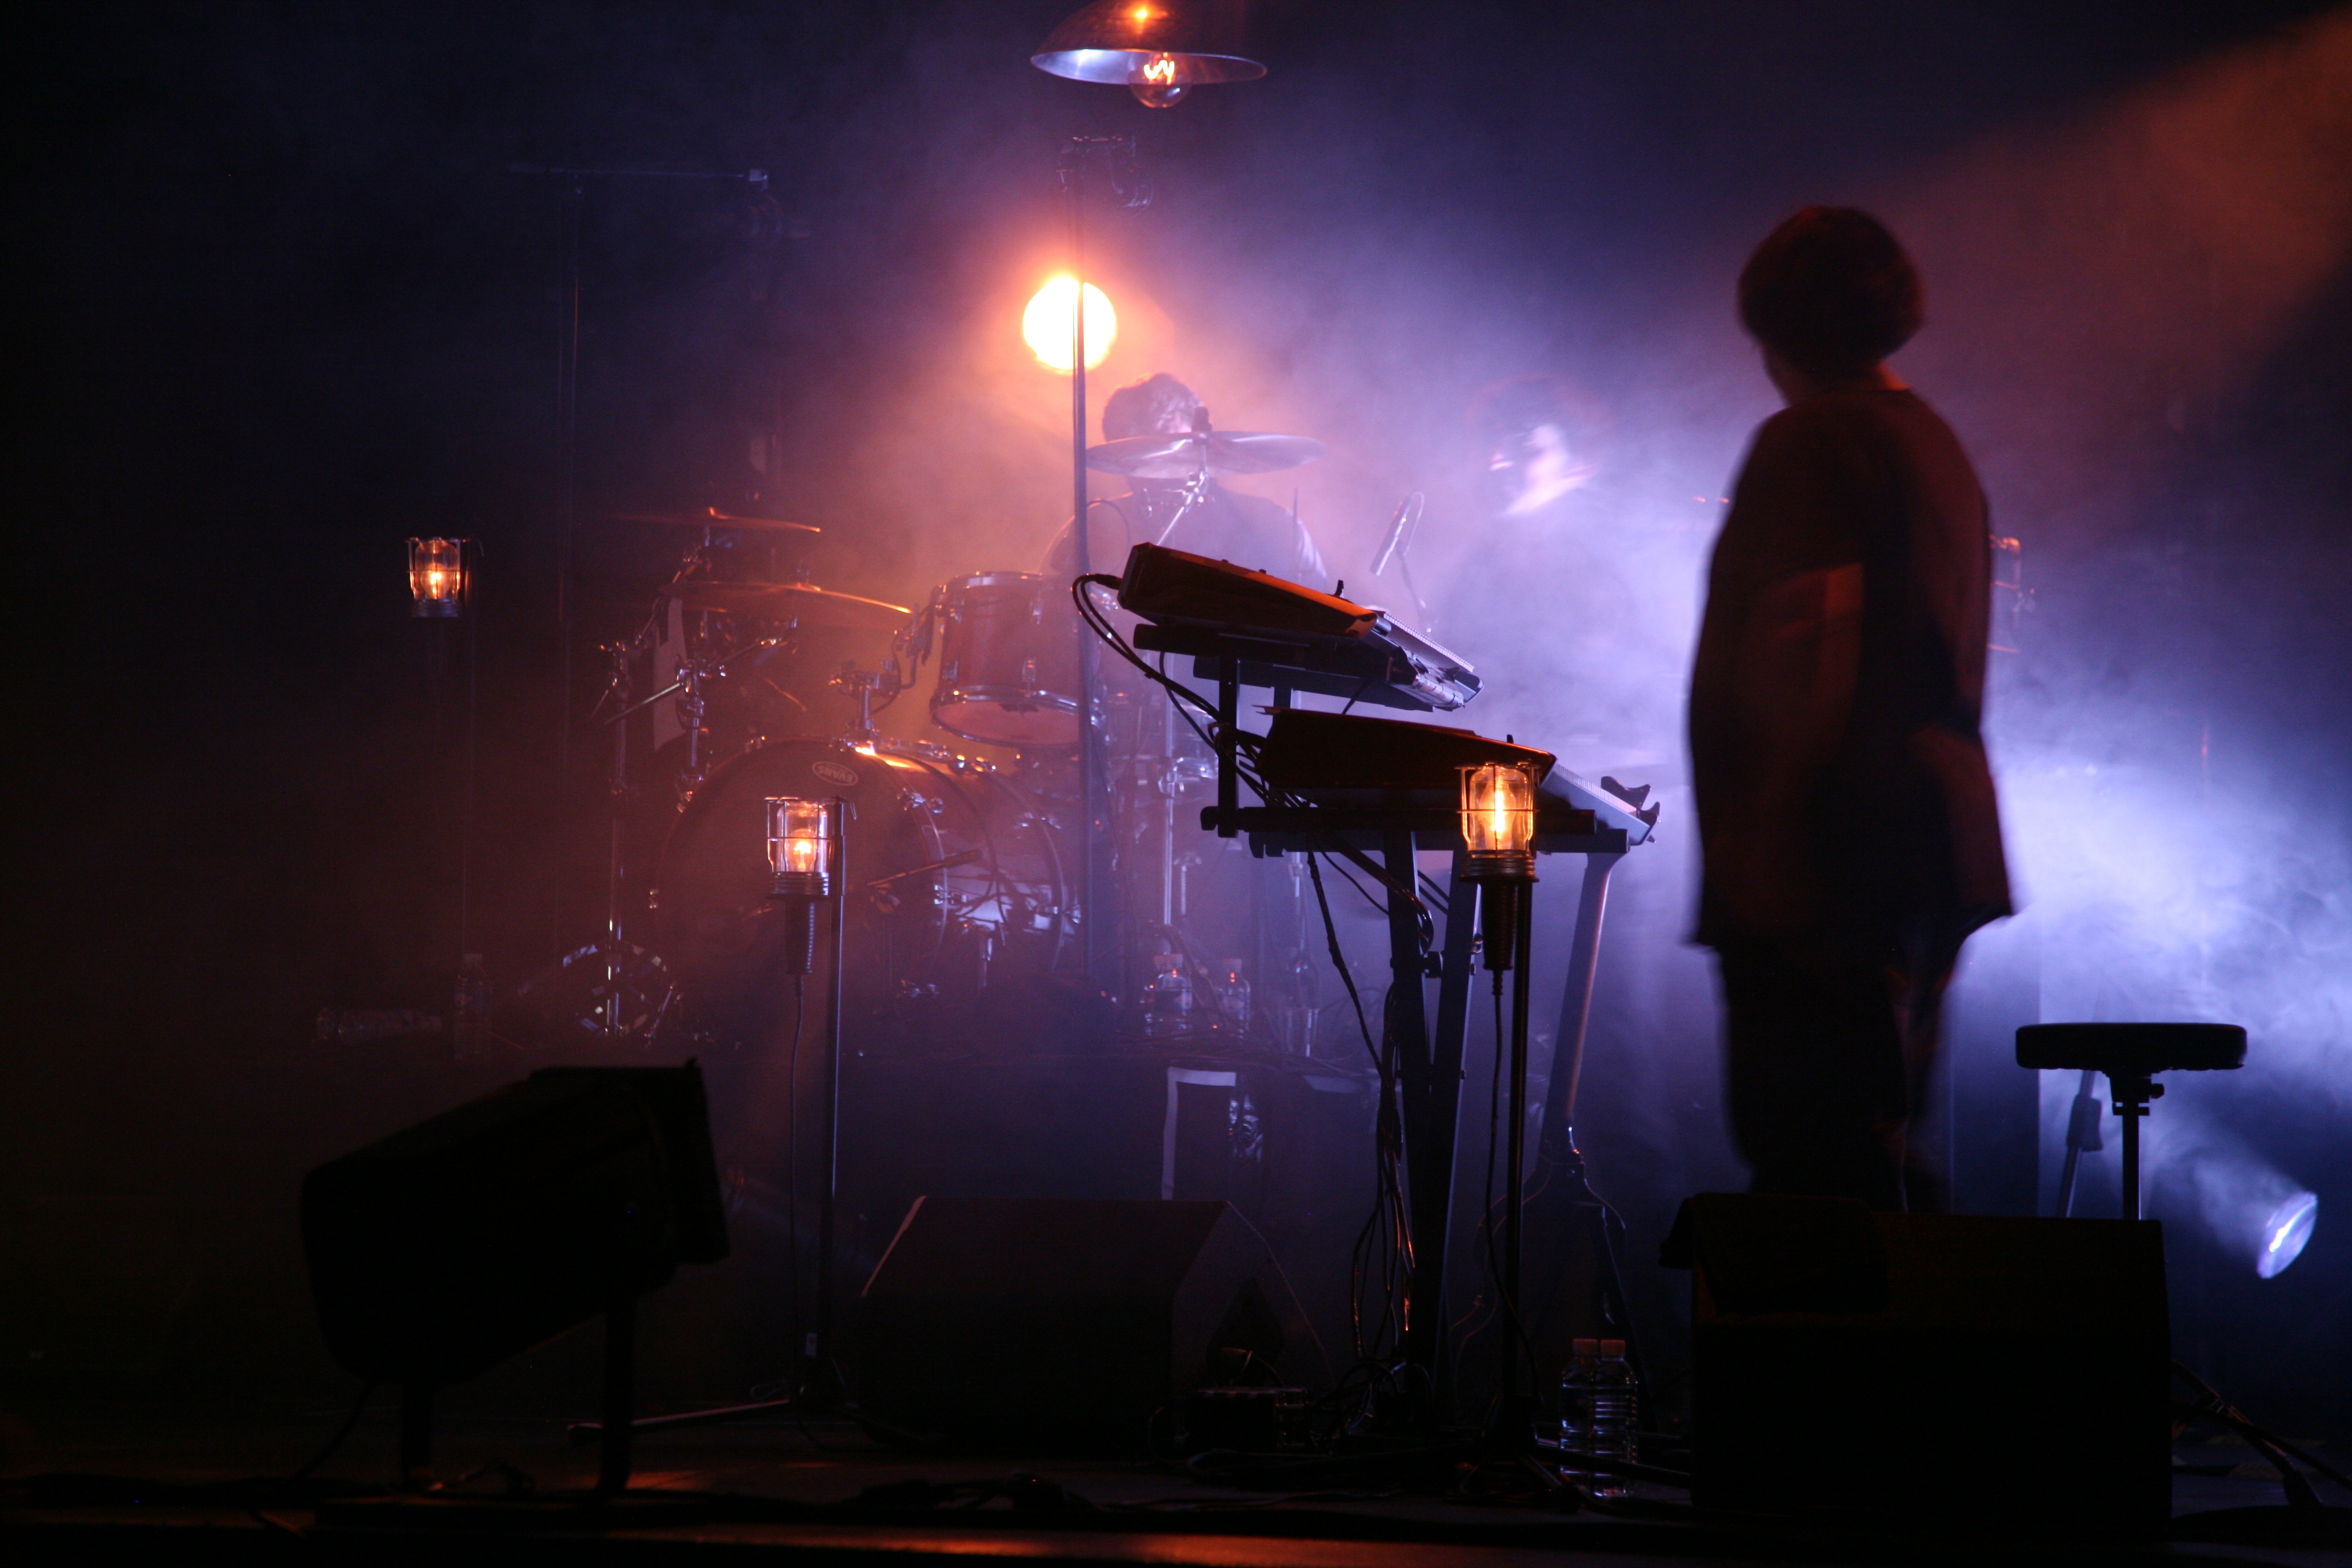
music, concert, darkness, musician, performance art, stage, performance, guitarist, entertainment, murat, jeanlouismurat, villierssurmarne, festivaldemarne, fredjimenez, stephanereynaud, brunoclavaizolle, performing arts, rock concert, musical theatre